Bourg-Saint-Maurice

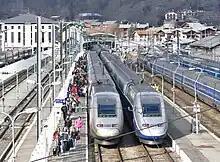

Bourg-Saint-Maurice station is linked to the TGV network, and has services direct from London (Eurostar) and Amsterdam (Thalys) in the winter. The Arc en Ciel funicular railway links the town to the Arc 1600 ski area.